Self-Portrait with Halo and Snake

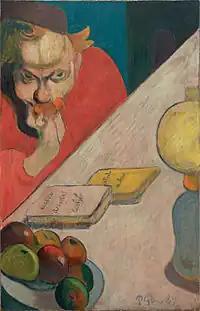
"Portrait of Jacob Meyer de Haan" (1889), a pendant to the "Self-Portrait"

Gauguin tried to win the affection of Marie Henry, the innkeeper, but she spurned his advances and became intimate with de Haan instead, leaving Gauguin jealous. Gauguin departed on November 7, 1890, leaving his work at Marie Henry's inn. She retired in 1893 and moved to Kerfany, taking many of the art works with her. She continued to lease the inn until 1911 when she sold it. When the new owner was redecorating the inn in 1924, which by then had been converted into a restaurant, the rest of the murals were discovered buried intact under wallpaper.